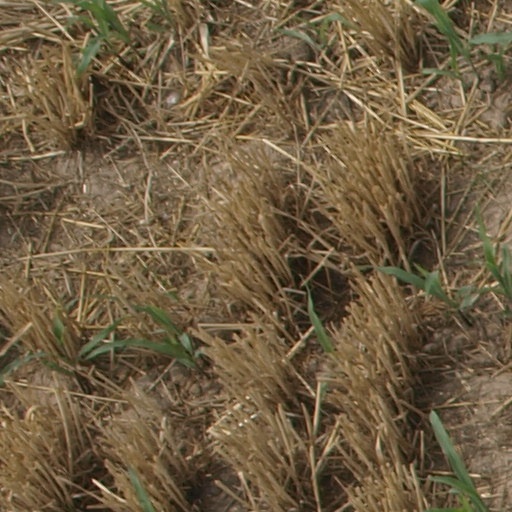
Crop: maize; corn